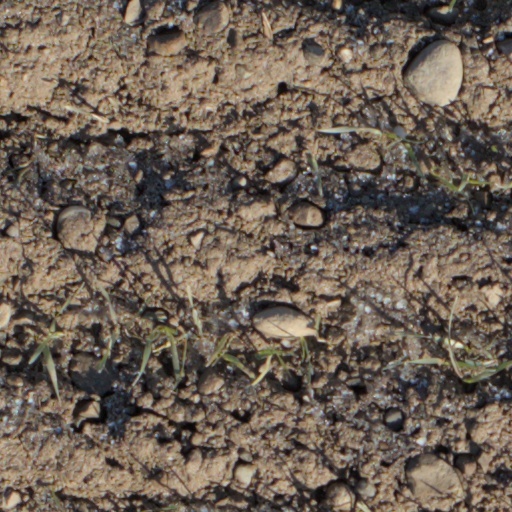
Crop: wheat